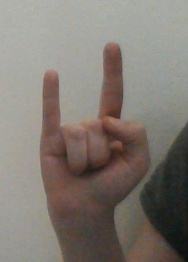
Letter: la